Gordon Greer

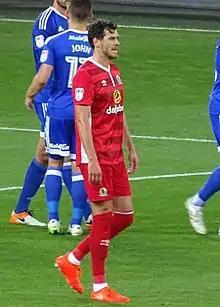
Greer playing for Blackburn Rovers in 2016.

Greer was released by Brighton at the end of the 2015–16 season. Greer then signed a one-year contract with Blackburn Rovers. and his league debut was on 6 August 2016 versus Norwich City at Ewood Park. Greer was released by "Rovers" at the end of the 2016–17 season, during which the Ewood Park club were relegated to League One.